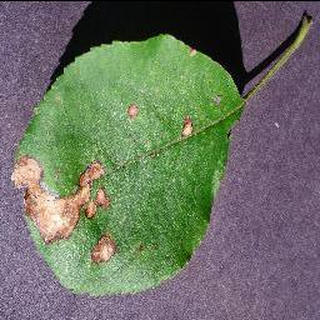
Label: apple_black_rot